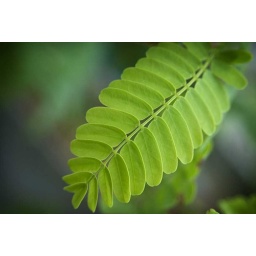
My mom's tamrind plant survives the annual trek from the bay window in the dining room to the back patio every spring.